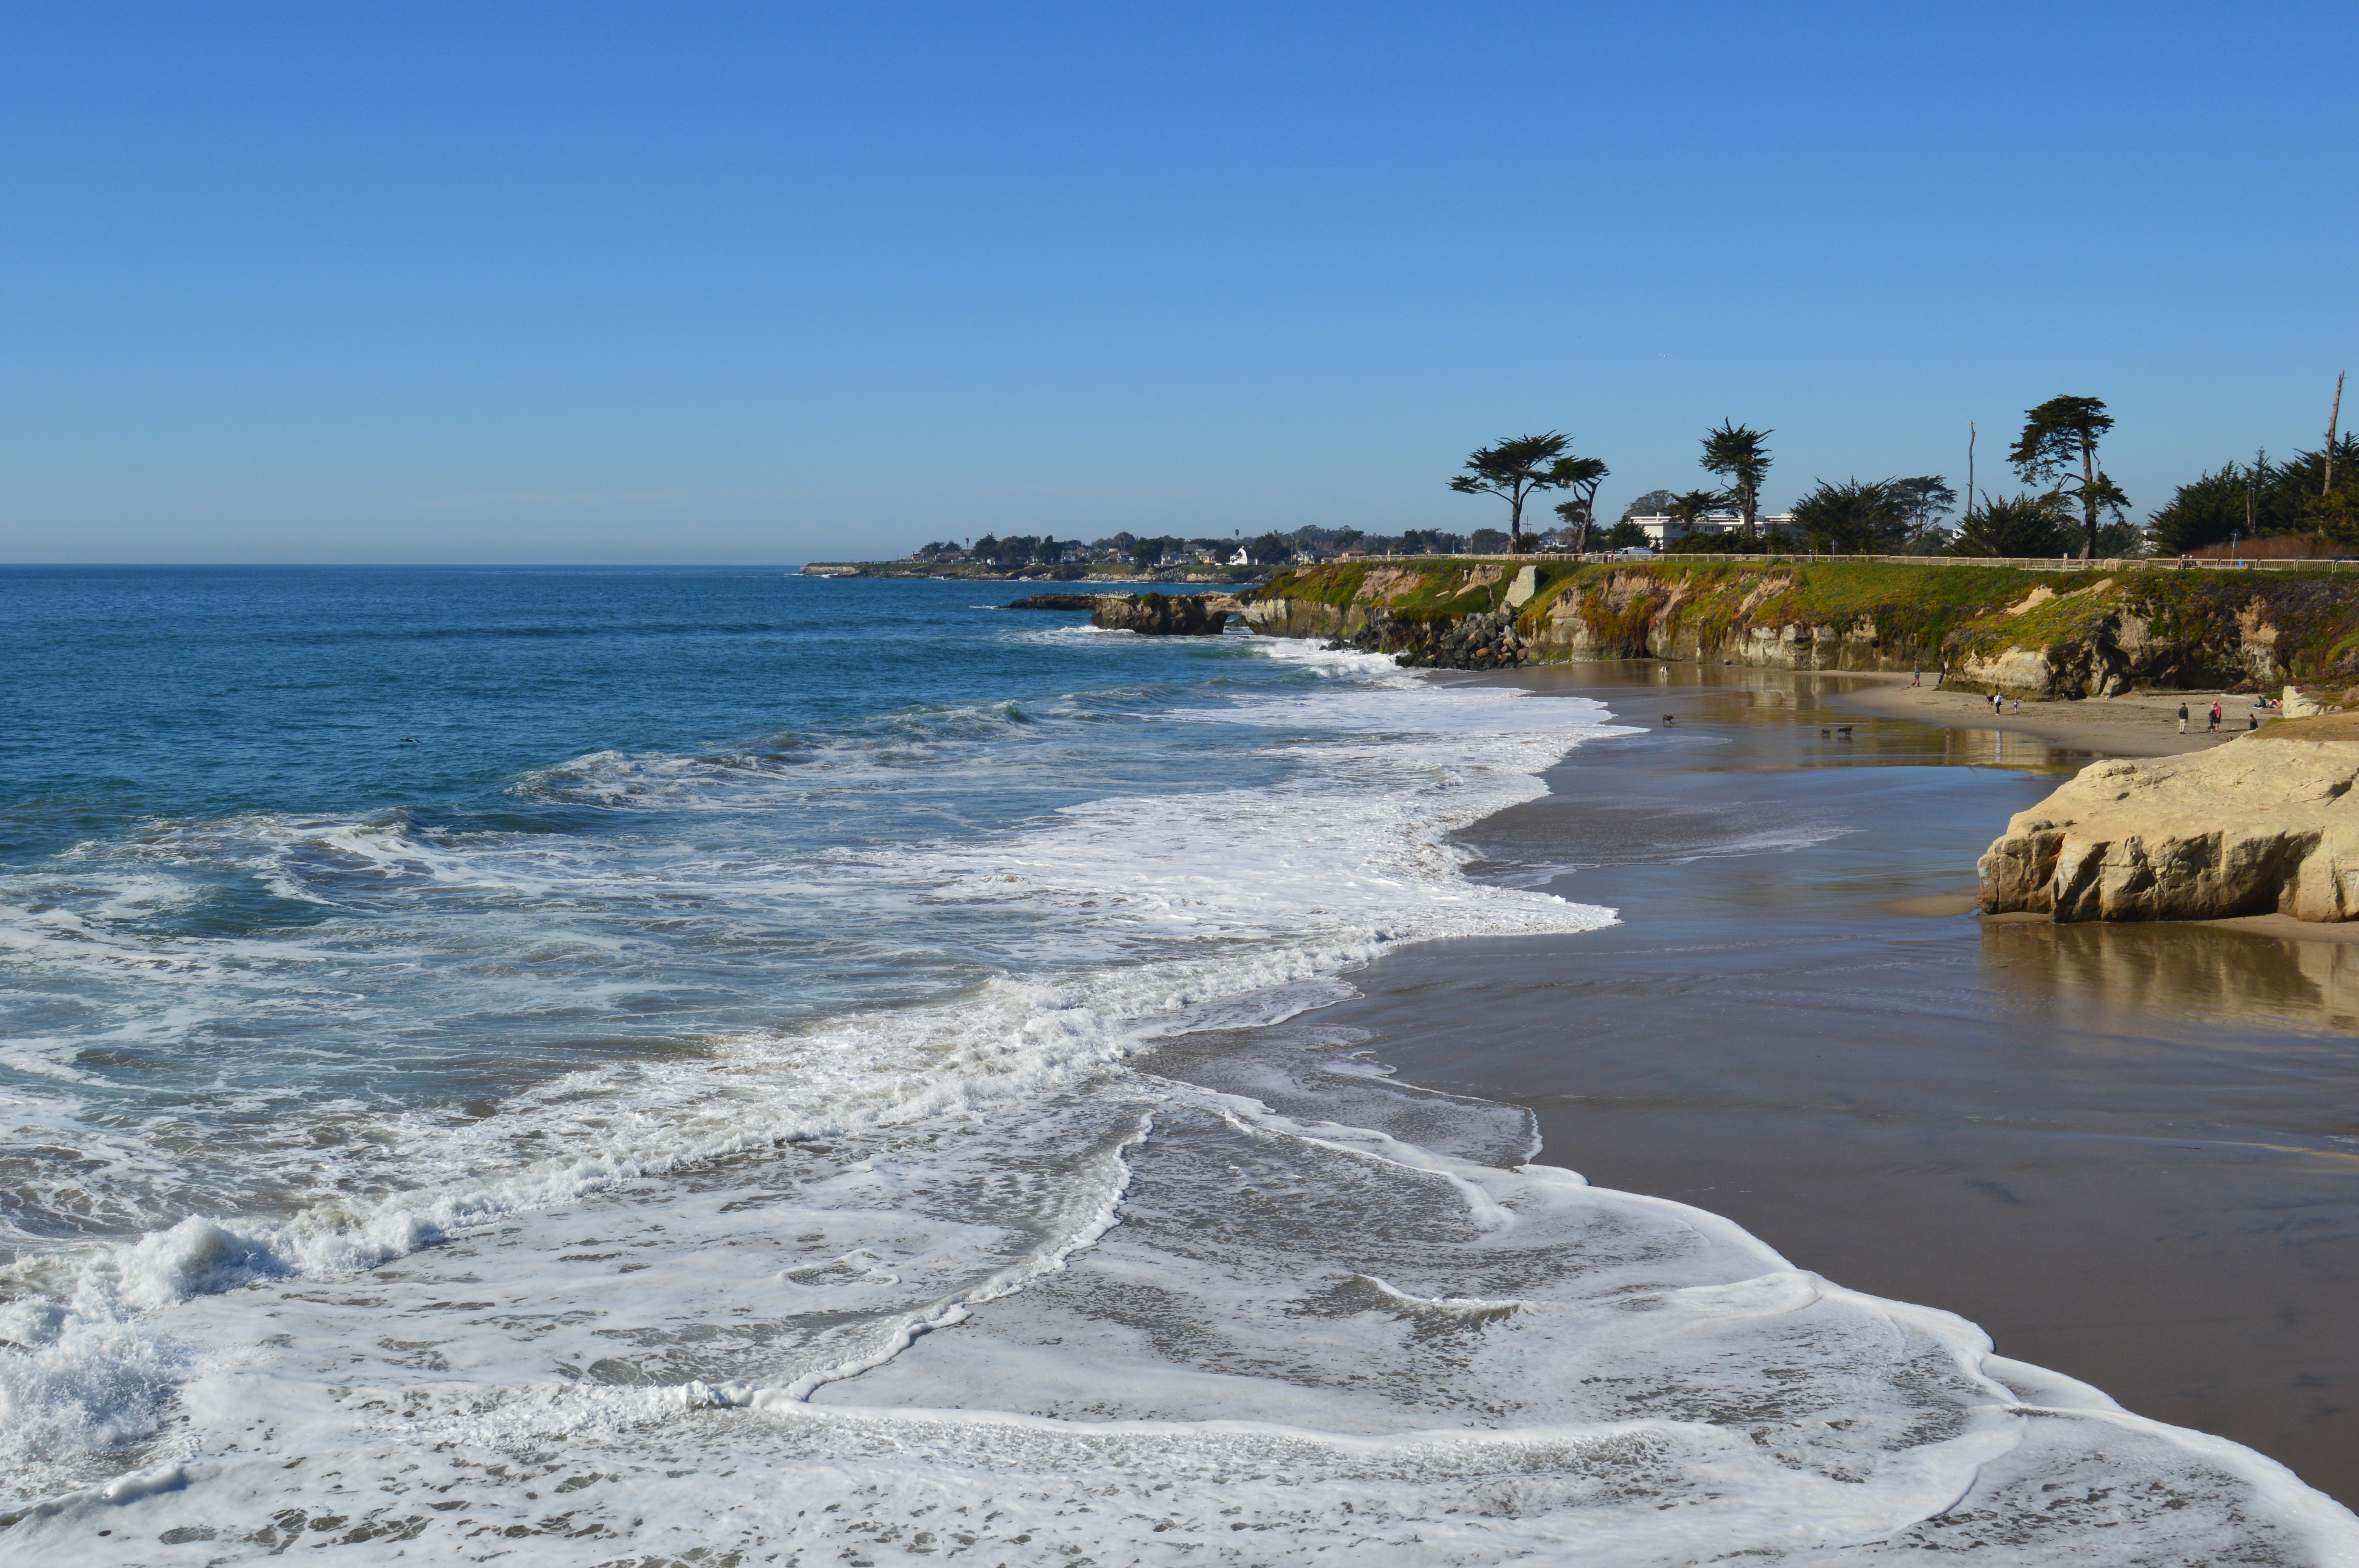
beach, sea, coast, water, sand, rock, ocean, shore, wave, vacation, cliff, cove, seascape, bay, terrain, body of water, cape, wind wave